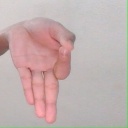
अक्षर: ज्ञ